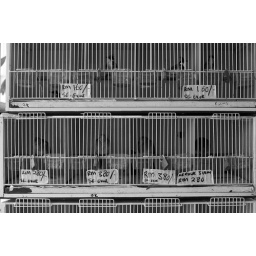
It comes in black and white ;)